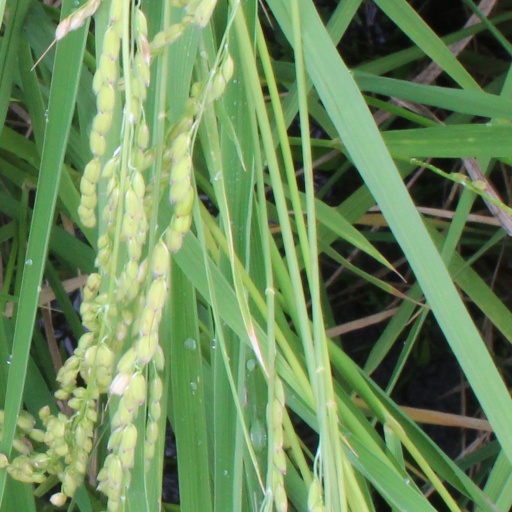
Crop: rice